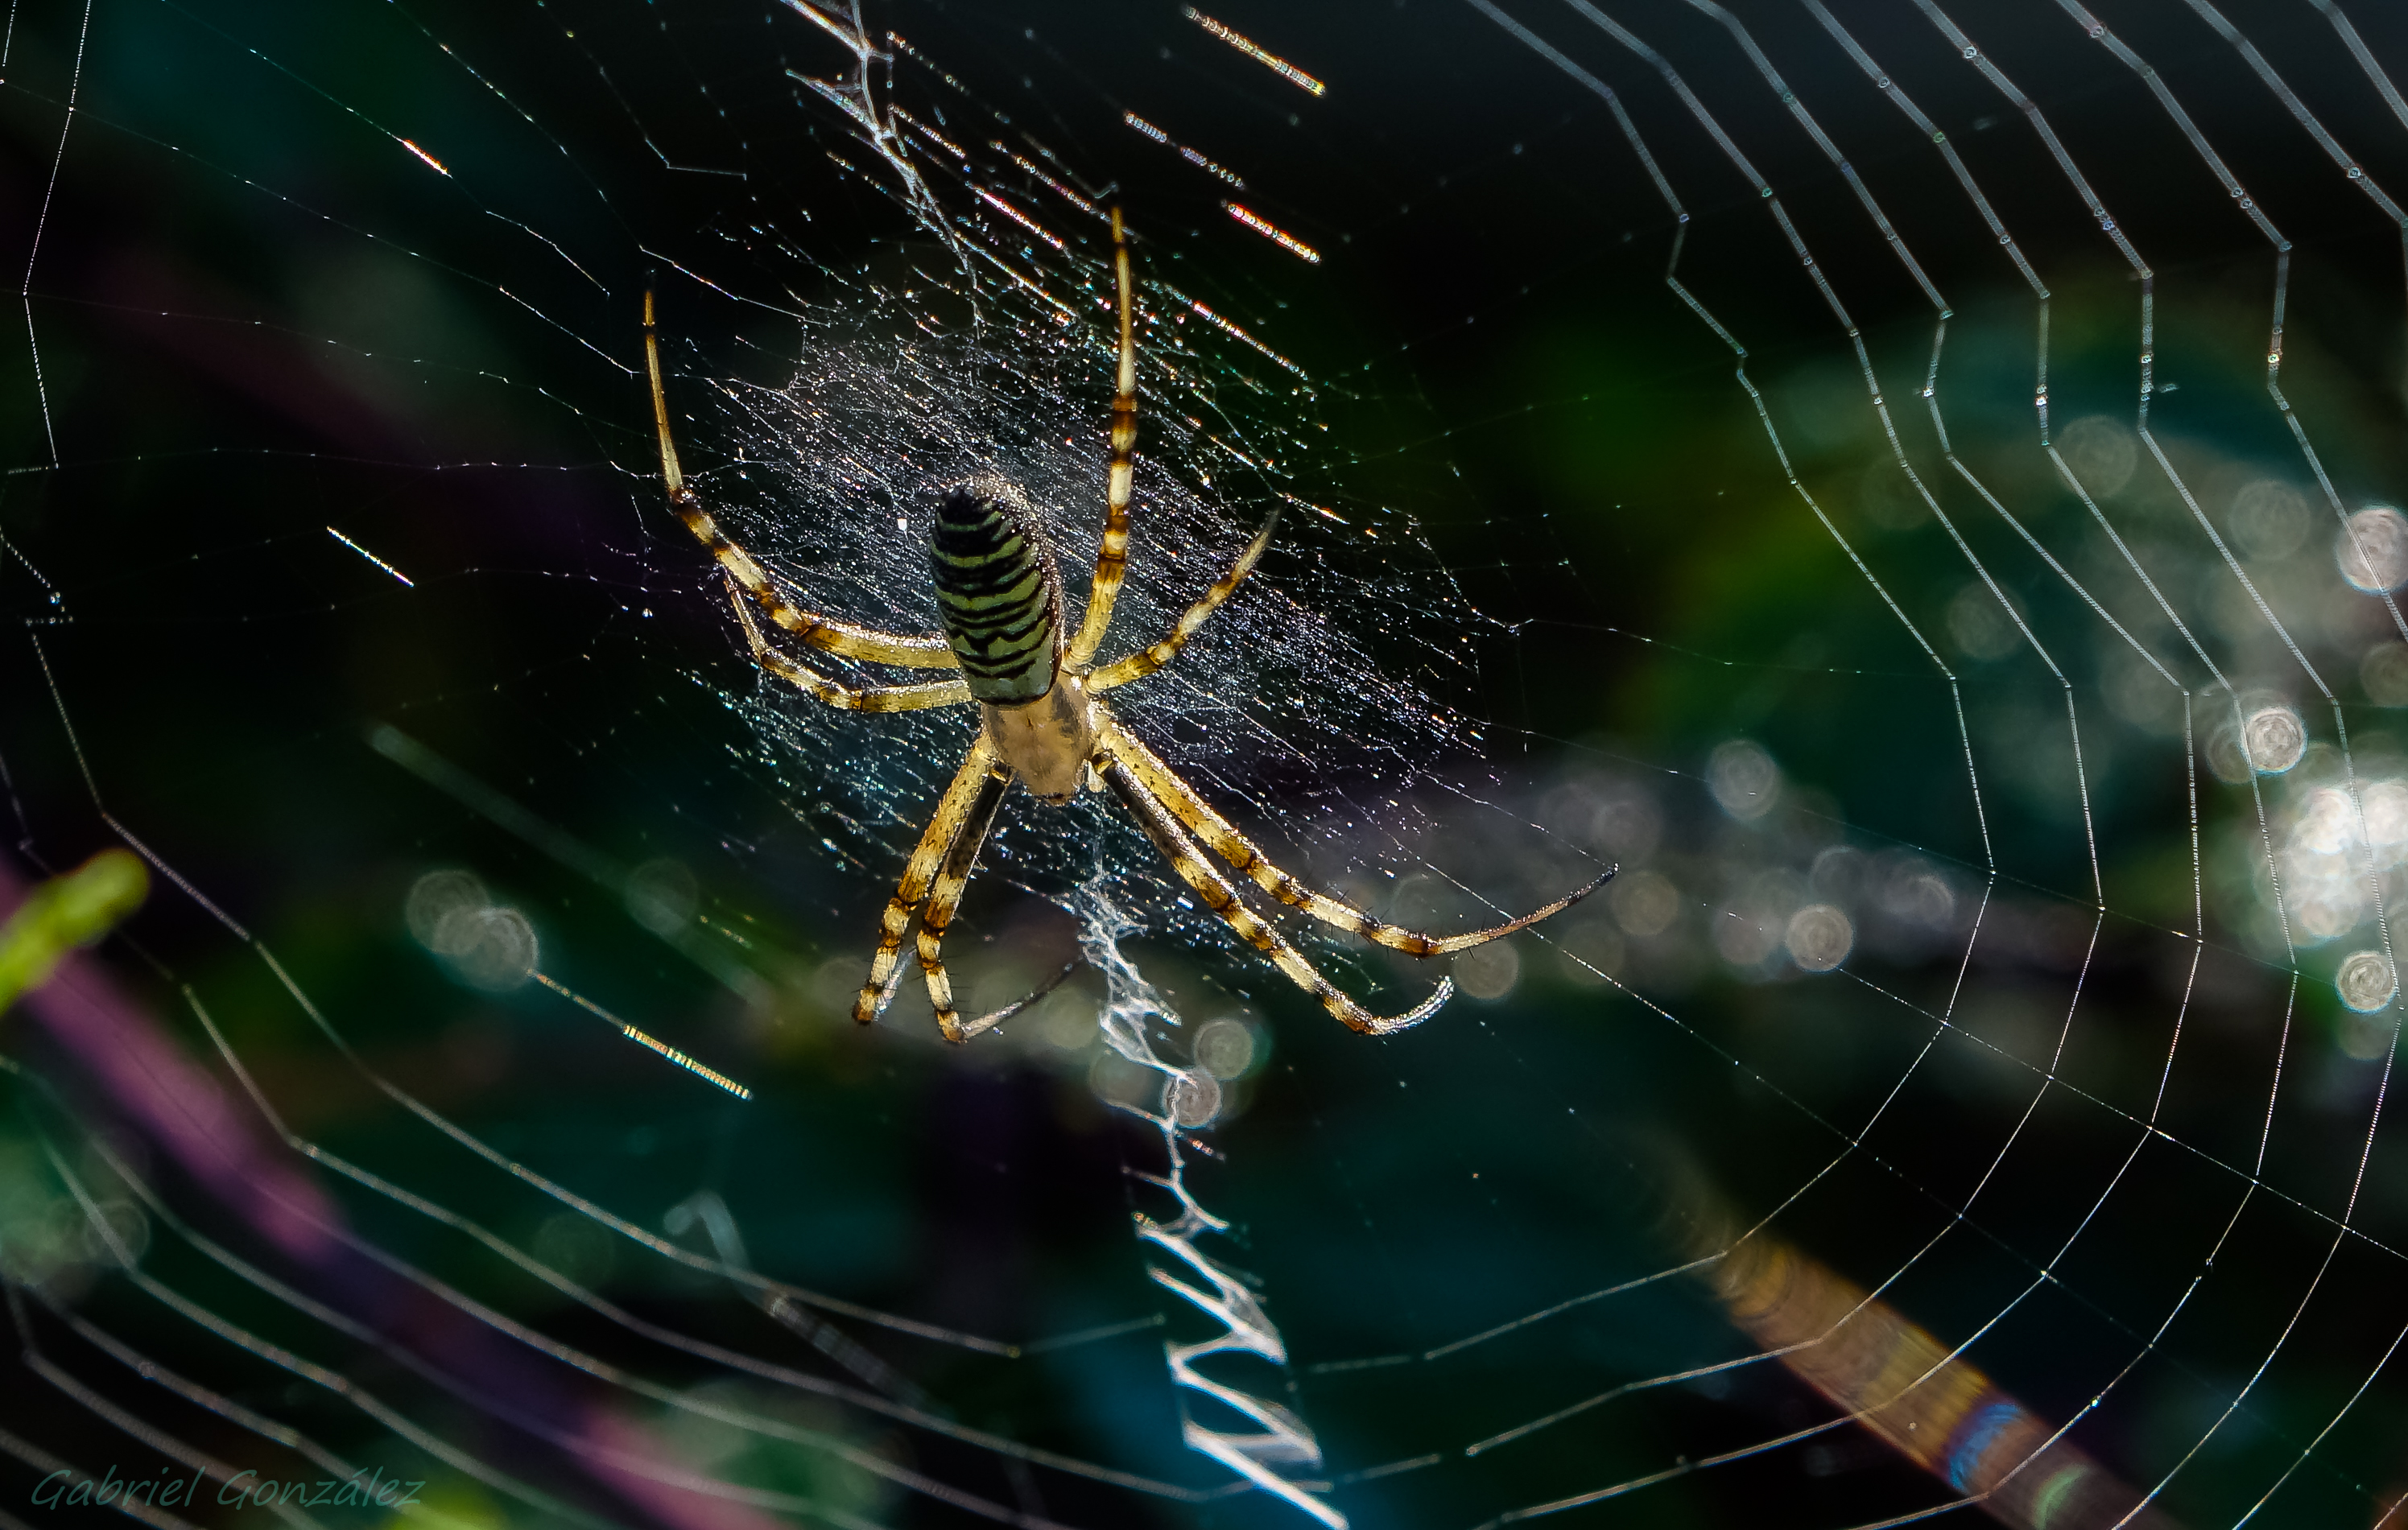
nature, macro, biology, fauna, material, invertebrate, spider web, close up, spider, animals, arachnid, naturaleza, ggl1, gaby1, xovesphoto, animales, sonyrx10, rx10, gphoto, xelodegalicia, macro photography, arthropod, gabrielcoru a, ara as, european garden spider, araneus, orb weaver spider